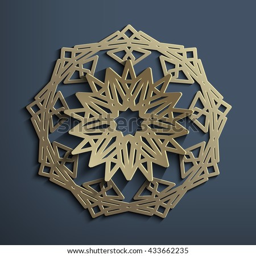
3d circular ornament of old gold .